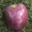
Label: apple